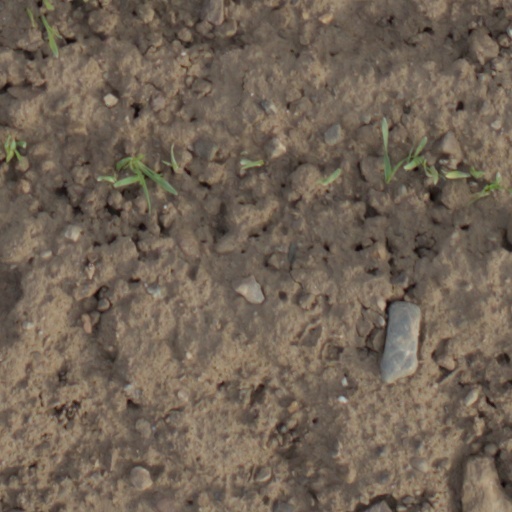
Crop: wheat